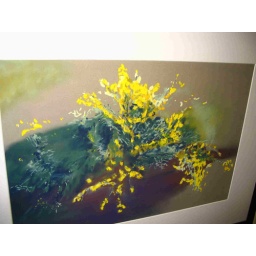
Bush overhanging river bed in Dartmoor.